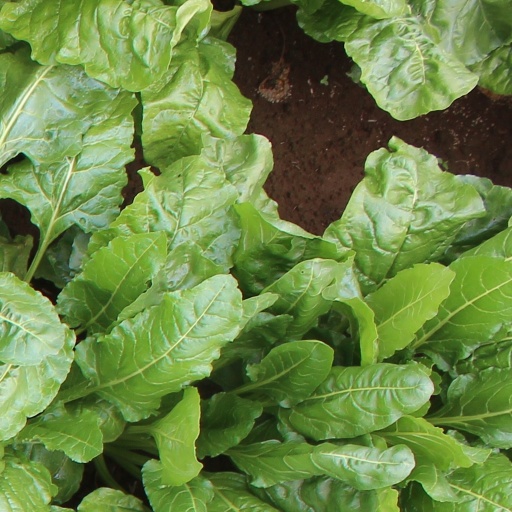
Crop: sugar beet